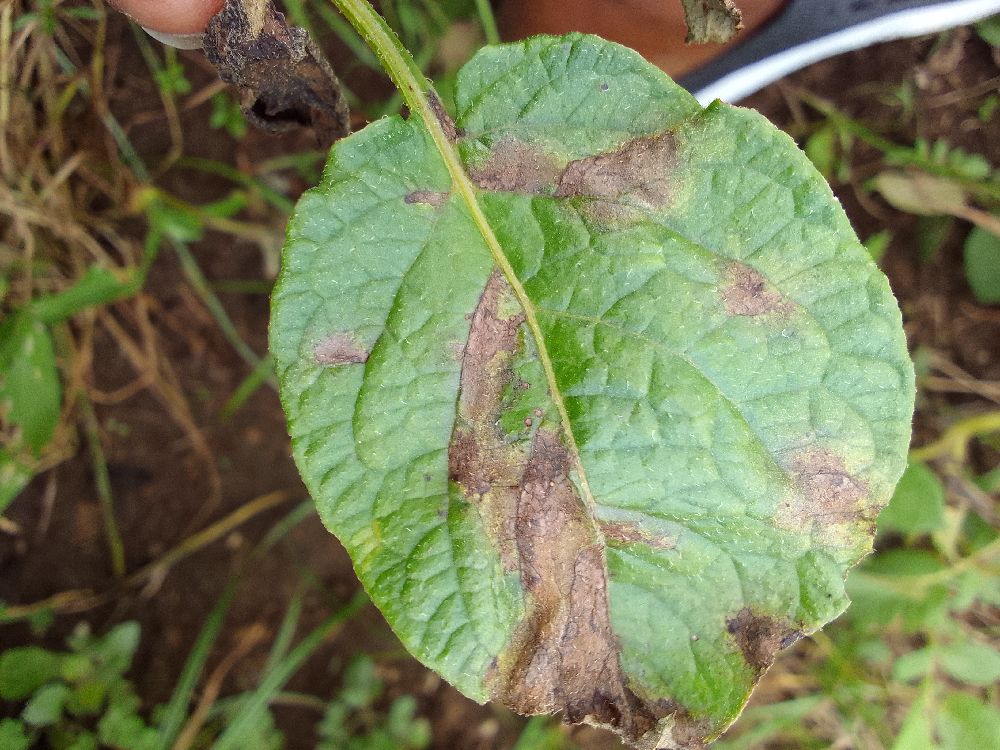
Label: Late blight